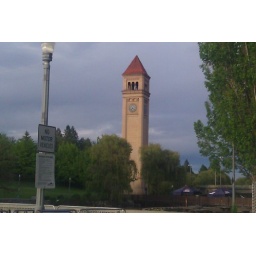
The clock tower in Spokane